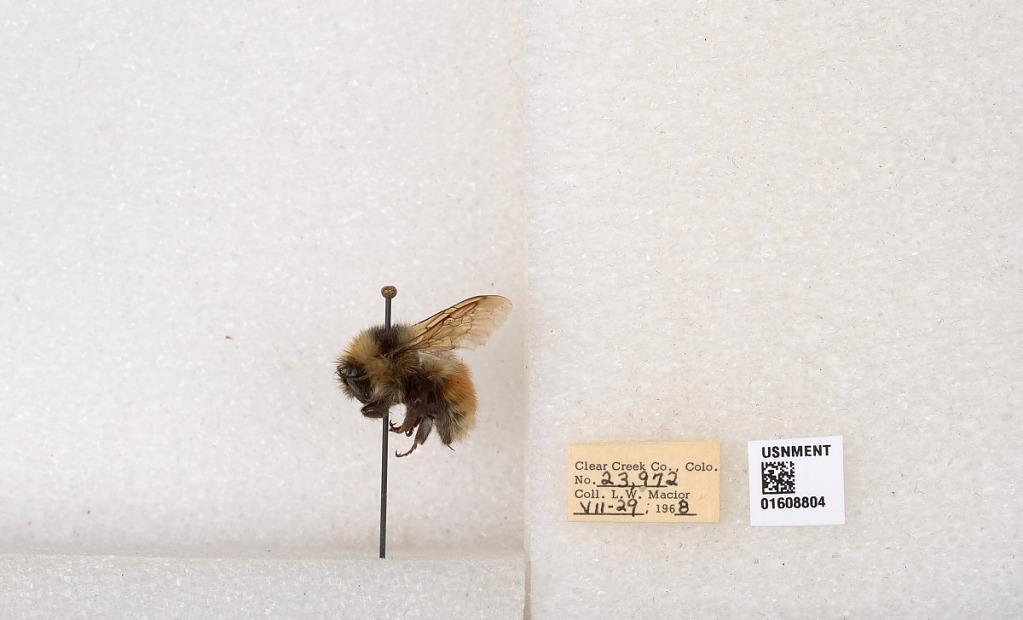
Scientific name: Bombus (Pyrobombus) sylvicola Kirby
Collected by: L. Macior
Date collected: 1968-7-29
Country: United States
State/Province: Colorado
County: Clear Creek
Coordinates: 39.6891, -105.644